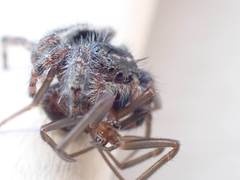
Species: Parasteatoda_tepidariorum